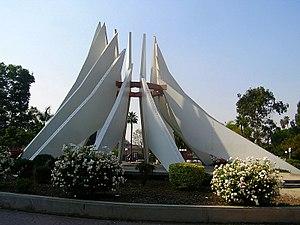
Compton est une ville du comté de Los Angeles, en Californie, aux États-Unis. Elle est située au sud de Willowbrook, entre West Compton et East Rancho Dominguez.